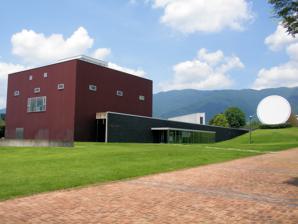
Building: Nagi Museum of Contemporary Art
Country: Japan
Year built: 1994
Nagi Museum Of Contemporary Art Established April 25, 1994 Location Nagi, Okayama , Japan Website www .town .nagi .okayama .jp /moca / The Nagi Museum Of Contemporary Art (Nagi MOCA) ( 奈義町現代美術館 , Nagi-chō Gendai Bijutsukan ) is a museum in Nagi, Okayama , Japan . It was jointly created by architect Arata Isozaki and artists whose works are displayed. Exhibited works The site features permanent installations. Shusaku Arakawa + Madeline Gins , Ubiquitous Site * Nagi’s Ryoanji * Architectural Body Kazuo Okazaki, Hisashi Aiko Miyawaki , Utsurohi See also Reversible destiny References